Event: Nepal Earthquake
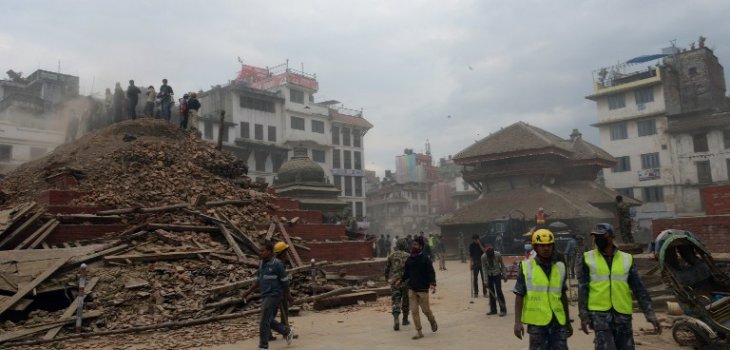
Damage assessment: damage